Olojo festival

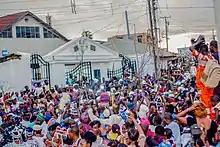
on-going session of Olojo Festival at Ile Ife in 2020

The Olojo Festival is an ancient festival celebrated annually in Ife, Osun State, Nigeria. It is one of the popular festivals in the Yoruba land, and was once described by Oba Adeyeye Enitan Ogunwusi as a festival that celebrates the Black race all over the world. The Yoruba word 'Olojo' means 'The Day Of The First Dawn' that describes the grateful heart of man towards God's creation and the existence of Human. The Olojo Festival is a culture festival in the calendar of the Ile-Ife, Osun State which is located in the Southwestern part of Nigeria. It is the celebration of the remembrance of “Ogun”, god of Iron, who is believed to be the first son of Oduduwa, progenitor of the Yoruba people. The festival is held annually in September/October. Although, in 2019 it was observed in February. It is one of the biggest festival on the culture calendar of lle-Ife.